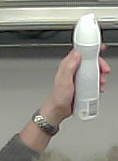
Product: rexona_spray